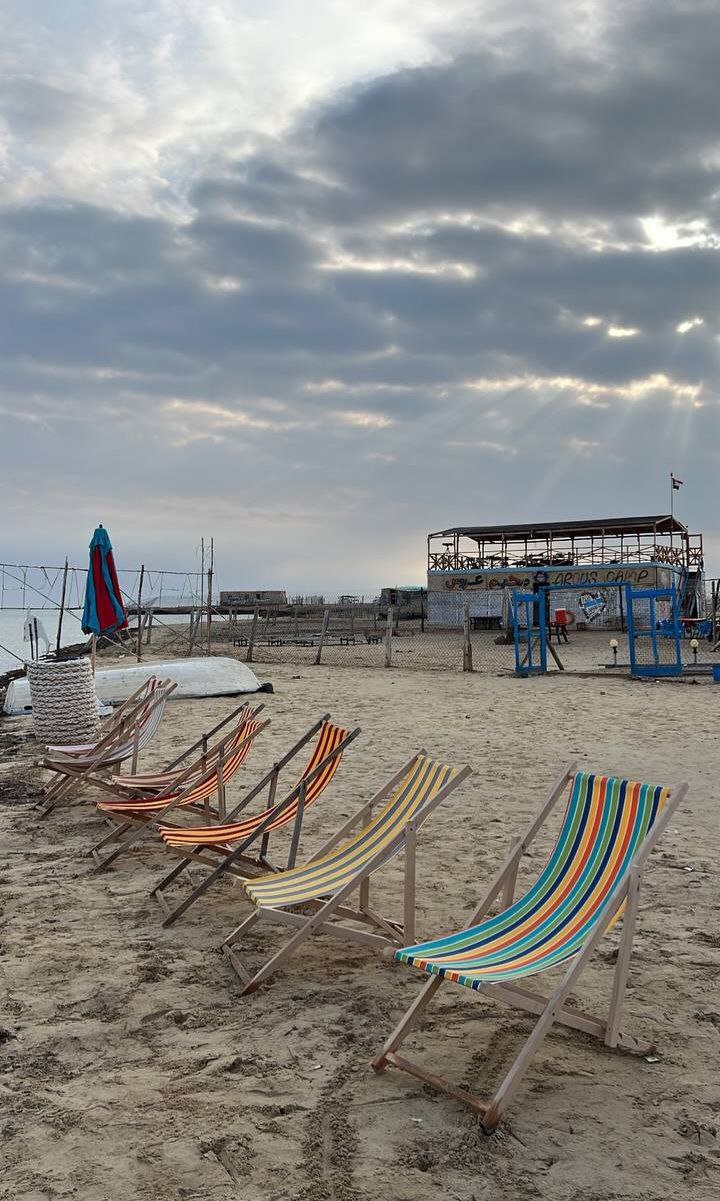
الوصف بالفصحى: كراسي استرخاء قماشية ملونة تصطف على شاطئ البحر بمخيم عروس السياحي، تحت سماء غائمة يتخللها ضوء الشمس
الوصف بالعامية السودانية: كراسي بحر ملونة ومصفوفة في رملة "عروس"، والجو مغيم وشعاع الشمس مارق من بين السحاب فوق البحر.
التصنيف: Nature & Landscape
التصنيف الفرعي: Public spaces & infrastructure